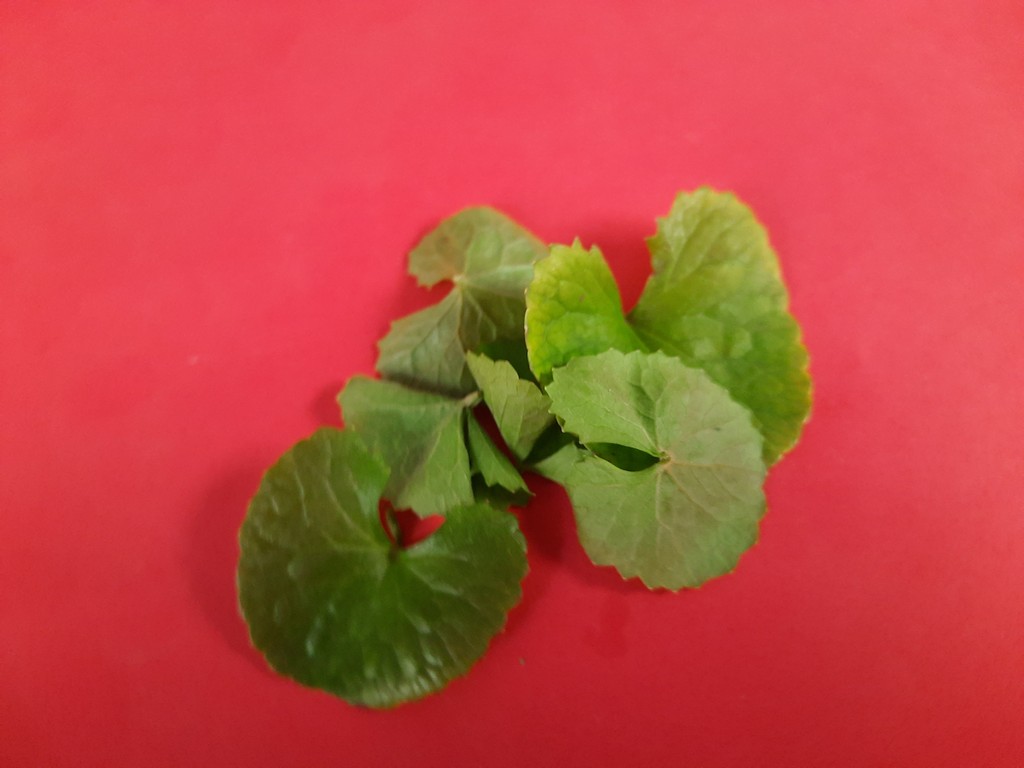
Label: Healthy